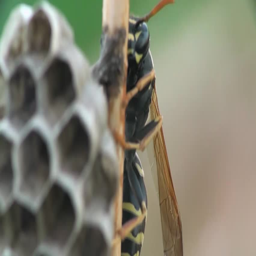
wasp sits near the nest